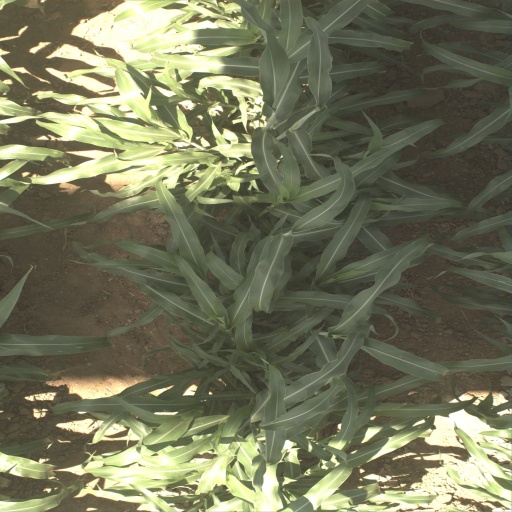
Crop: sorghum